Dissolution of the Holy Roman Empire

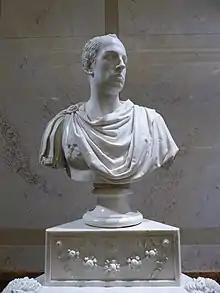
Marble bust of the final Holy Roman Emperor, Francis II, in a style inspired by ancient Roman marble busts

The defining characteristic of the Holy Roman Empire was the idea that the Holy Roman Emperor represented the leading monarch in Europe and that their empire was the one true continuation of the Roman Empire of Antiquity, through the preservation of legal, cultural, and political institutions, as well as by proclamation by the popes in Rome. It was the firm belief of its emperors that they were the ultimate temporal authority in Christendom and although they had formally recognized the sultans of Ottoman Empire as emperors in 1606 and the rulers of Russia as emperors in 1721, these recognitions were conditional on the fact that the Holy Roman Emperor was always pre-eminent. The pre-eminence of the emperor was an expression of the idea that the Holy Roman Empire, theoretically, extended over all Christians in a universal manner. Because the empire after its resurrection in 800 AD did not in practice rule over all of Christian Europe, this claim was generally recognized "de jure," but never "de facto". Even Byzantine emperors in the East periodically recognized the Romanitas of the Holy Roman Empire, referring to the Holy Roman Emperors as the "August Emperor of the Romans." Imperial authority rested not on the emperor's own crown lands (though there were large crown lands in the 18th and 19th centuries) but on the emperor's role as the highest secular ruler in the world and a champion and advocate of the Catholic Church. The lack of a defined capital and consistent crown lands reinforced the idea that the imperial title was universal as it was not necessarily associated with any one area.